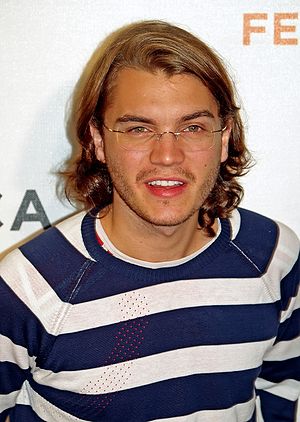
Emile Hirsch
Emile Hirsch på Tribeca Film Festival
Emile Davenport Hirsch er en amerikansk tv- og filmskuespiller. Han begyndte at optræde i slutningen af 1990'erne og medvirkede i flere tv-film og -serier og blev kendt som en skuespiller efter roller i Lords of Dogtown, The Emperor's Club og The Girl Next Door.